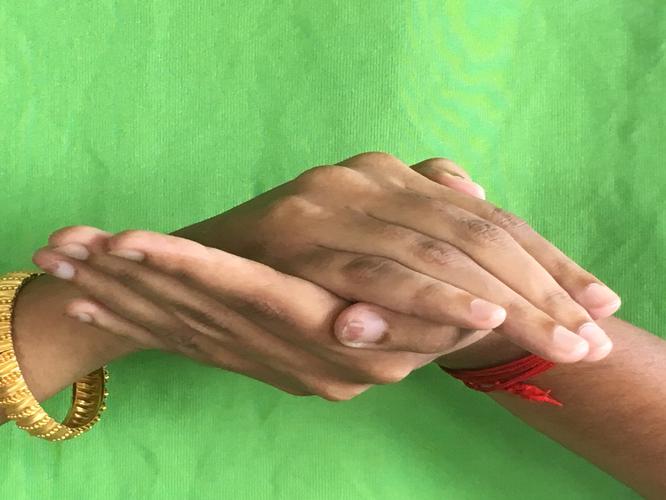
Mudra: Samputa
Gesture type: double_hand